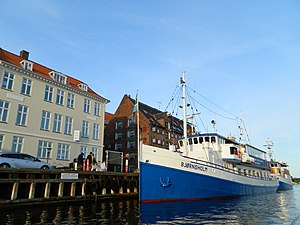
Bjørnsholm (skib fra 1916)
Bjørnsholm i Nyhavn
"M/S Bjørnsholm er et skib der er bygget i 1916 i Holland. I 1974 blev det bygget om til en ""spritrute"" og sejlede frem til 1984 til Tyskland.